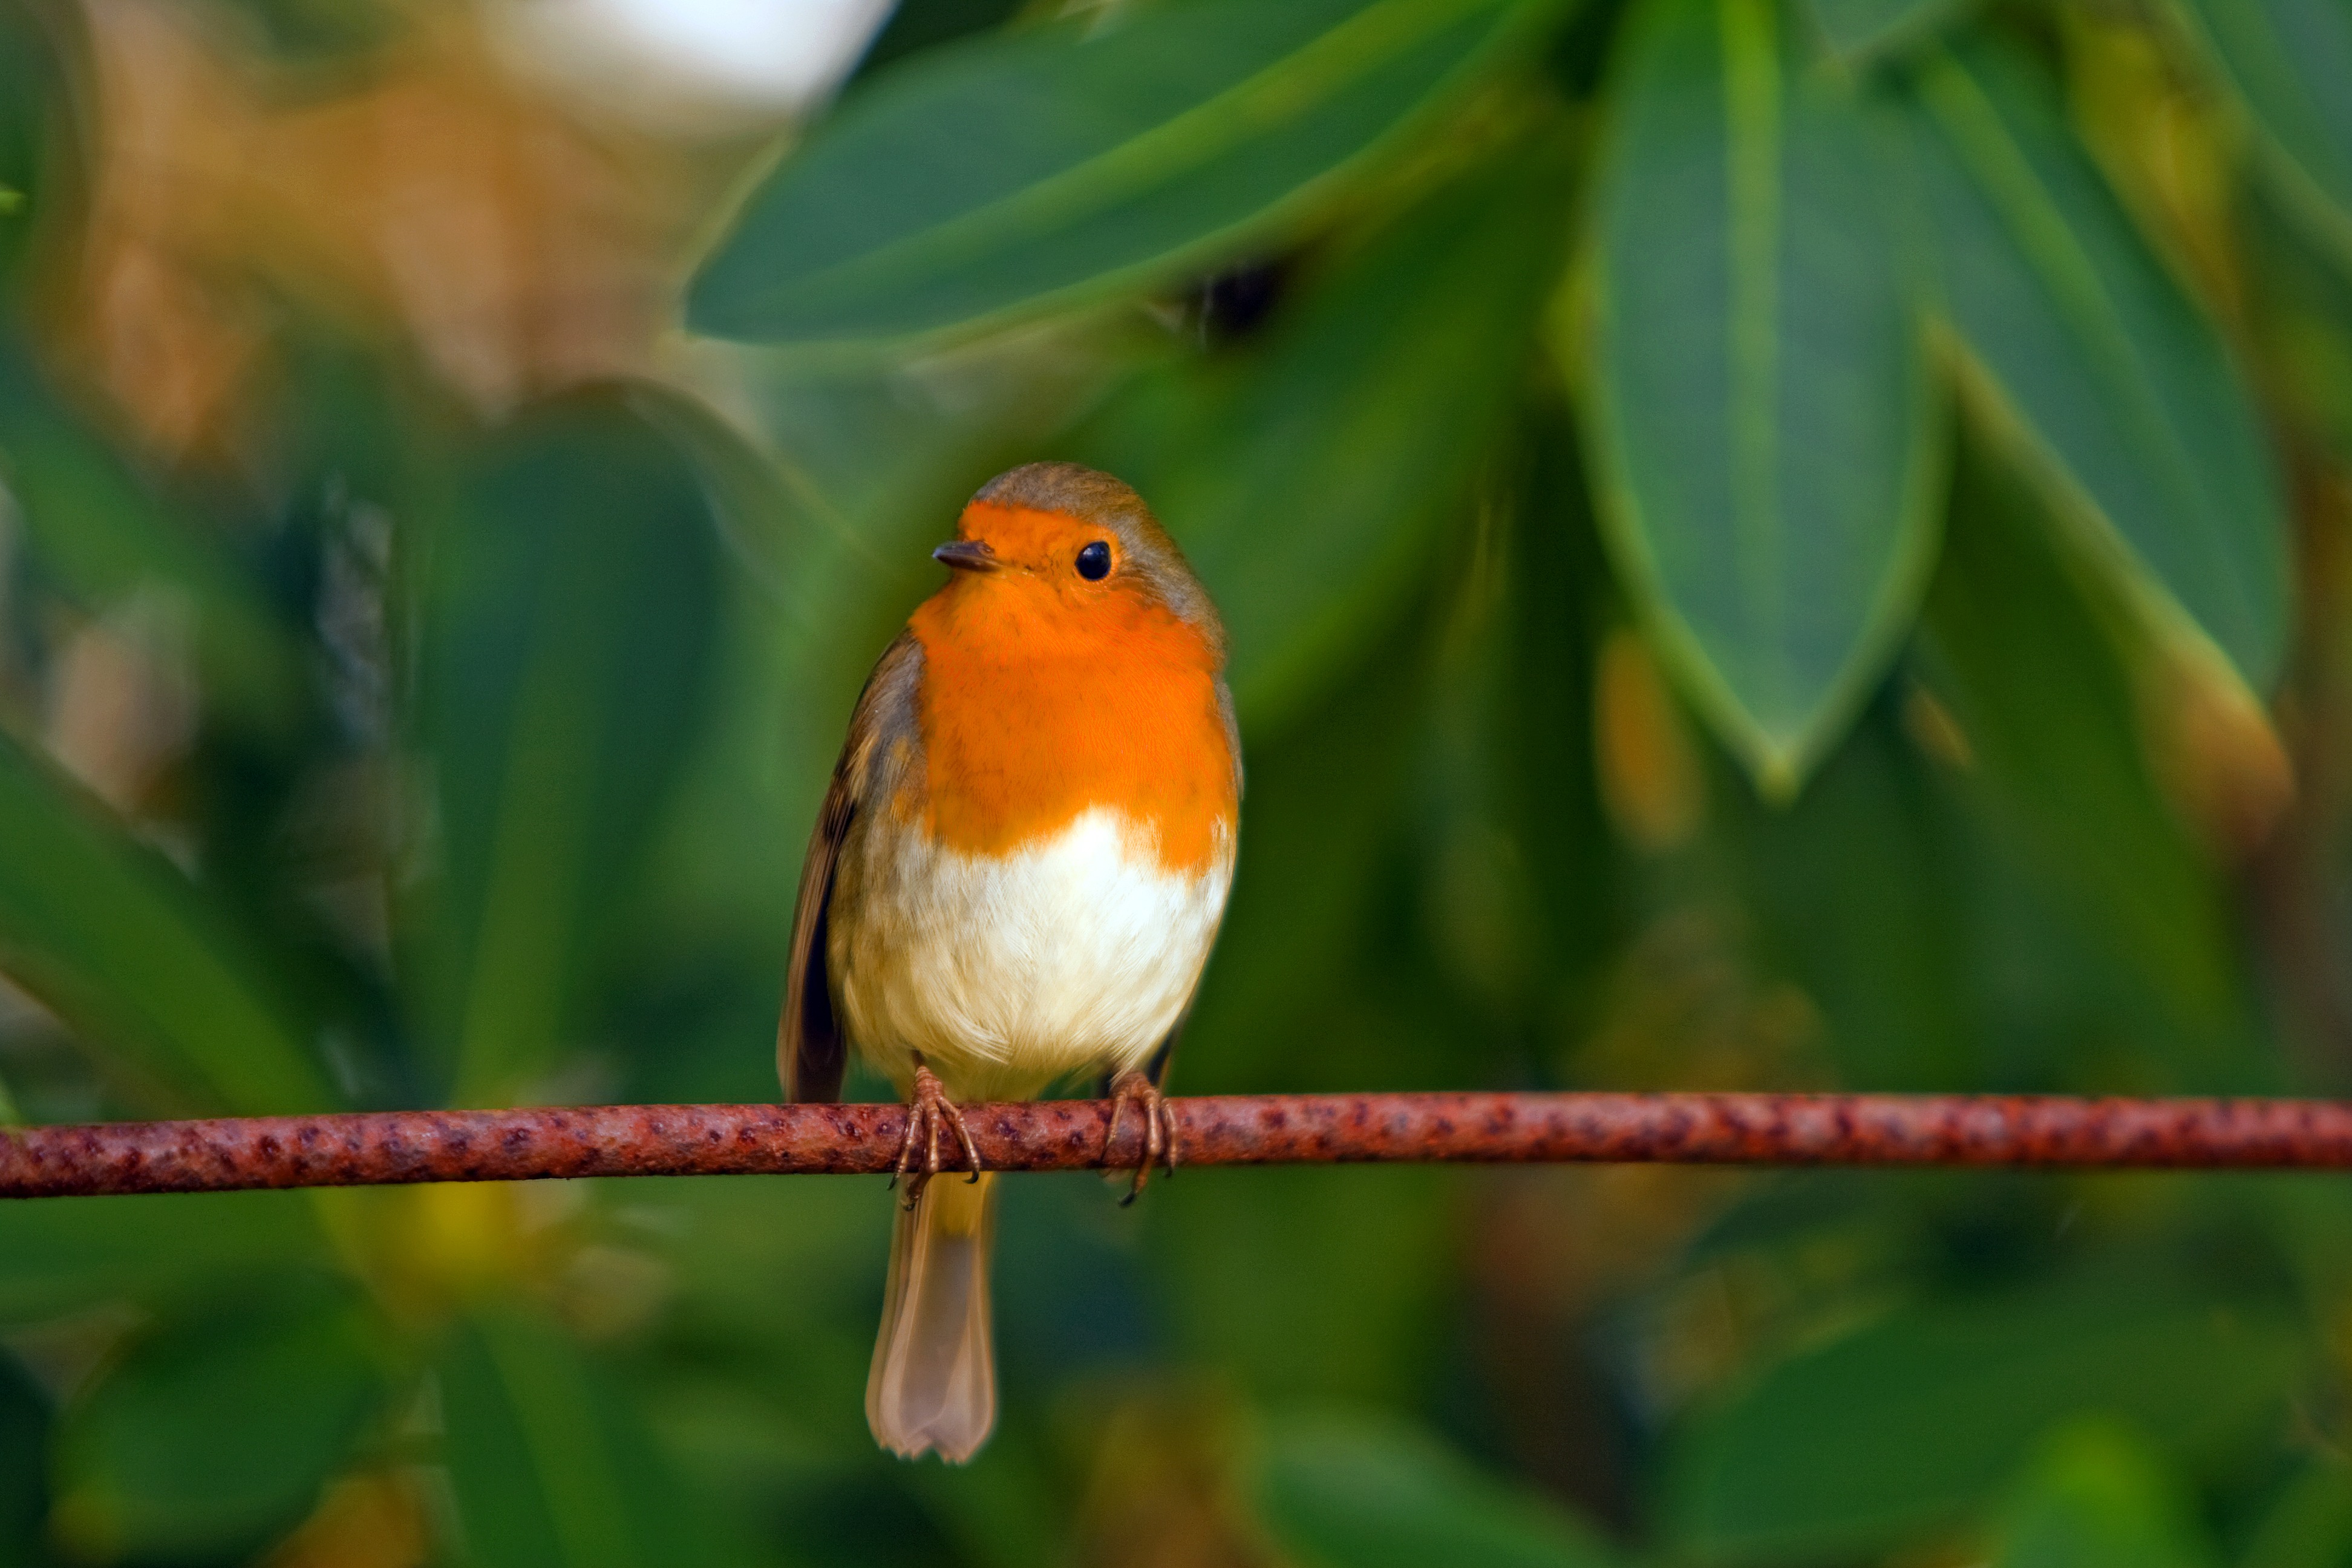
nature, branch, bird, flower, animal, cute, wildlife, red, beak, robin, fauna, outdoors, vertebrate, feathered, finch, perched, old world flycatcher, red robin, perching bird, european robin